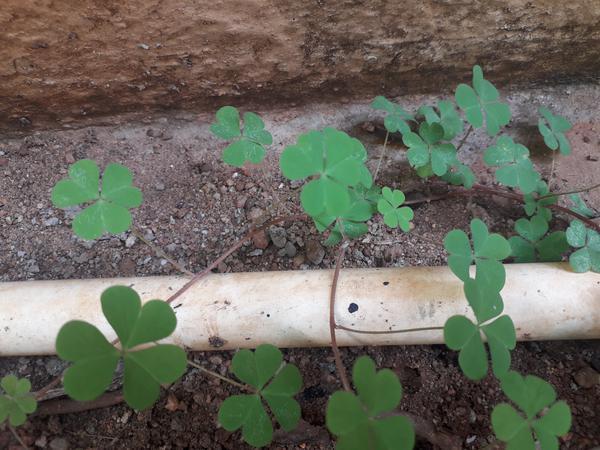
Plant: Wood_sorel